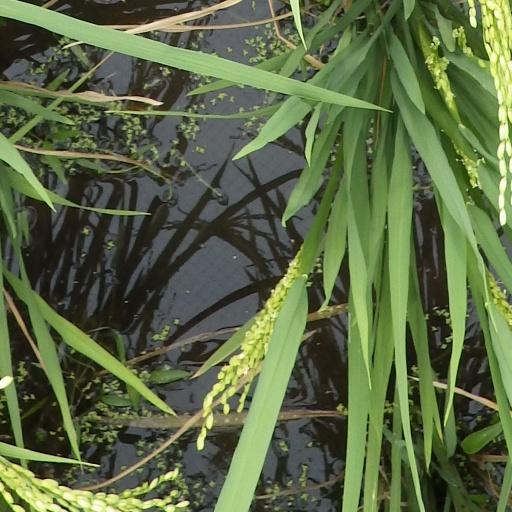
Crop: rice